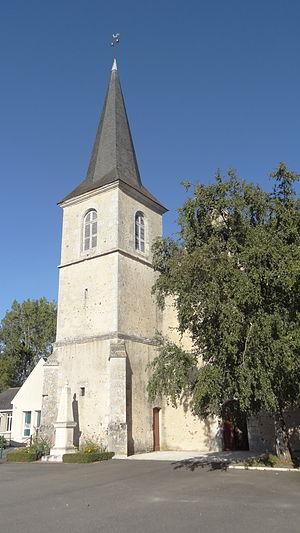
Église de Saint-Hilaire-la-Gravelle
Saint-Hilaire-la-Gravelle est une commune française située dans le département de Loir-et-Cher en région Centre-Val de Loire. Elle appartenait au canton de Morée, et depuis la réforme territoriale, elle a rejoint le canton du Perche.